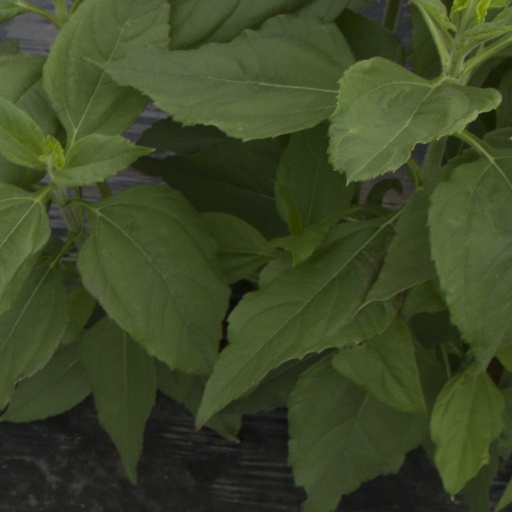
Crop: Jerusalem artichoke